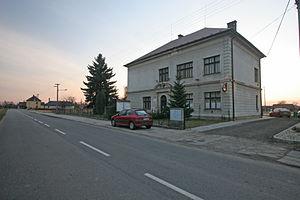
Nevratice est une commune du district de Jičín, dans la région de Hradec Králové, en République tchèque. Sa population s'élevait à 161 habitants en 2017.